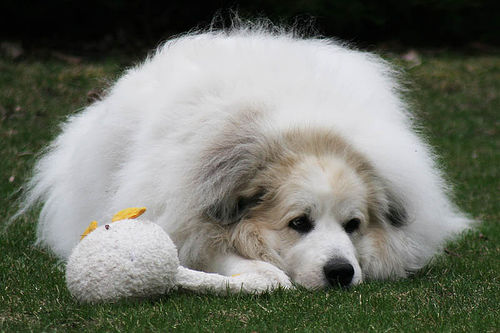
Animal: dog
Breed: great_pyrenees